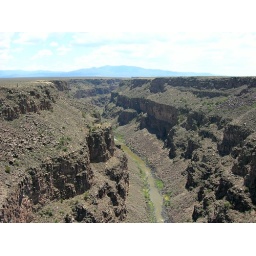
The Rio Grande Gorge from the bridge on highway 64 near Taos, NM July 2006